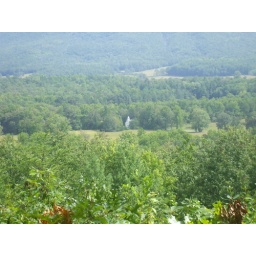
Halfway up Rich Mountain Rd. That white building in the middle of the frame is a &amp;quot;Primitive Methodist Church&amp;quot;.